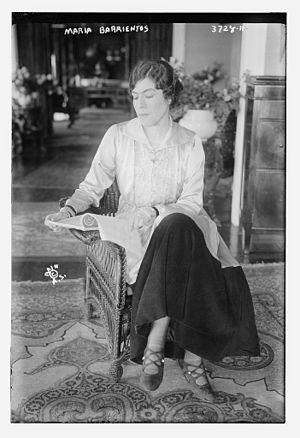
Maria Barrientos i Llopis est une chanteuse d'opéra espagnole, une célèbre soprano coloratura.